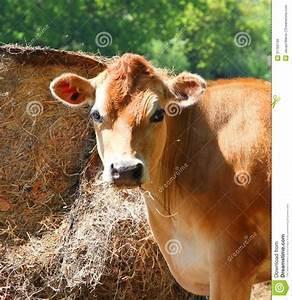
cow